Koyunbaba Bridge

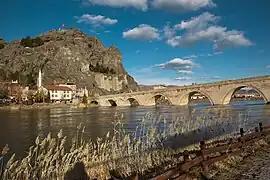
Koyunbaba Köprüsü

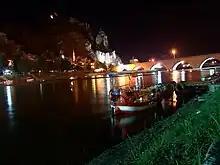
Koyunbaba Bridge by night.

Koyunbaba Bridge is a stone arch bridge crossing the Kızılırmak River in Çorum Province, Turkey. It was built between 1484 and 1489 and is the longest stone arch bridge built in Anatolia during Ottoman rule.